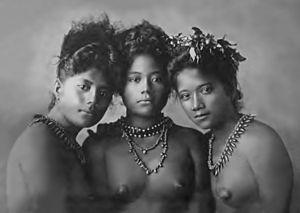
Le Samoa, en forme longue État indépendant du Samoa, en samoan Samoa ou Malo Sa'oloto Tuto'atasi o Samoa, en anglais Samoa ou Independent State of Samoa, est un État indépendant de Polynésie occidentale, situé dans l'Ouest de l'océan Pacifique sud, appelé les Samoa occidentales jusqu’en 1997.